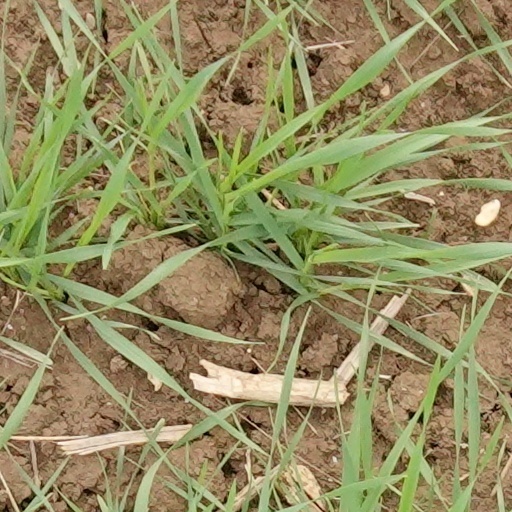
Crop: wheat